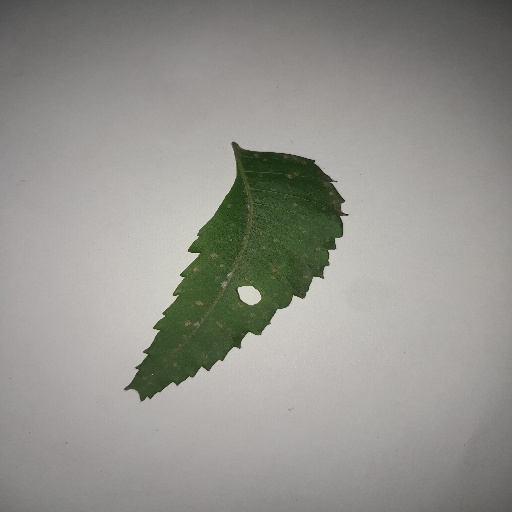
Species: Neem
Leaf condition: Shot Hole Leaf